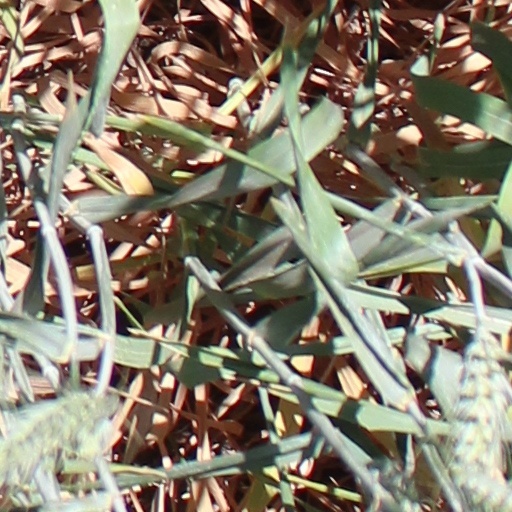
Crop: wheat